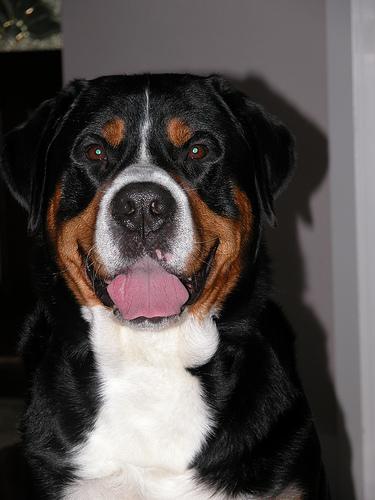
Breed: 237-n000086-Greater_Swiss_Mountain_dog